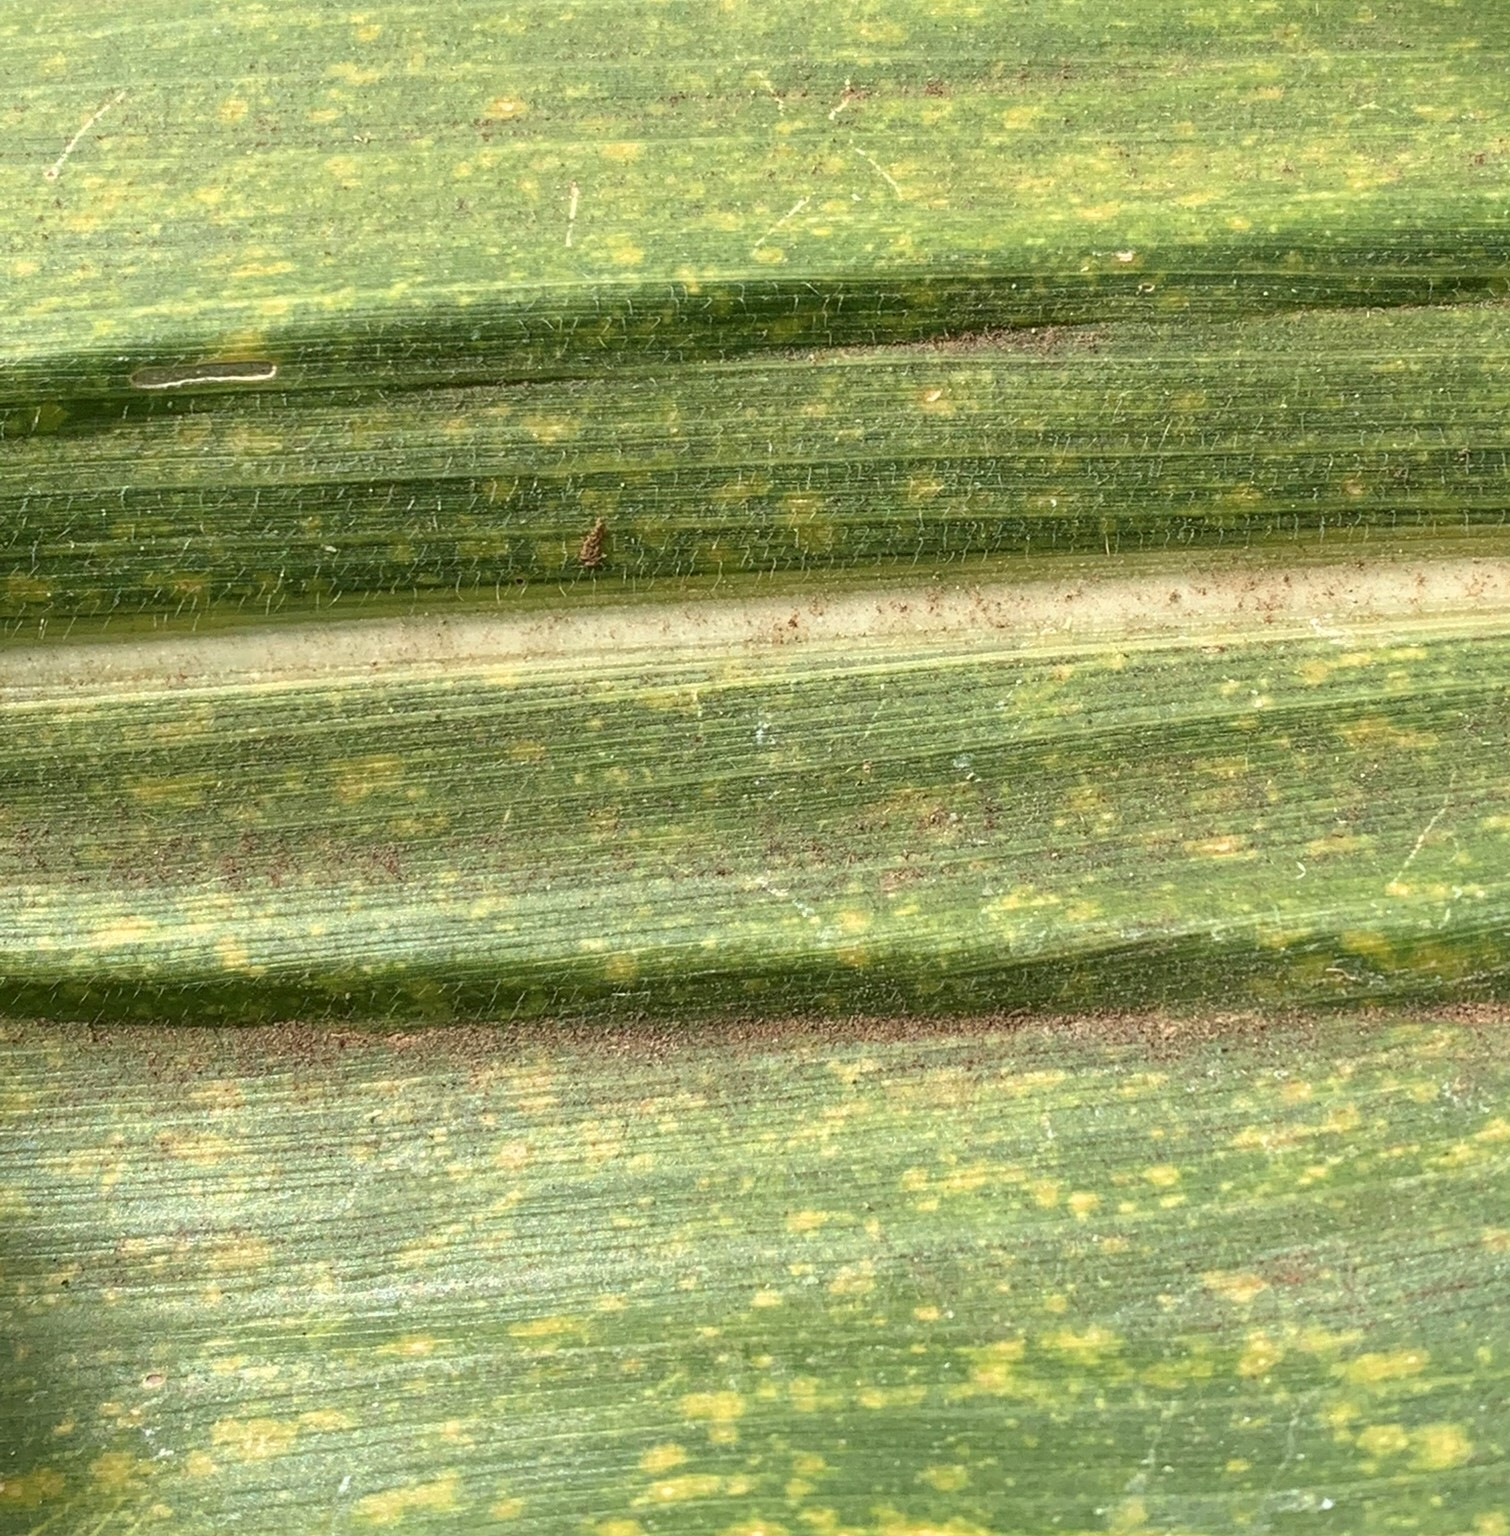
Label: MLN